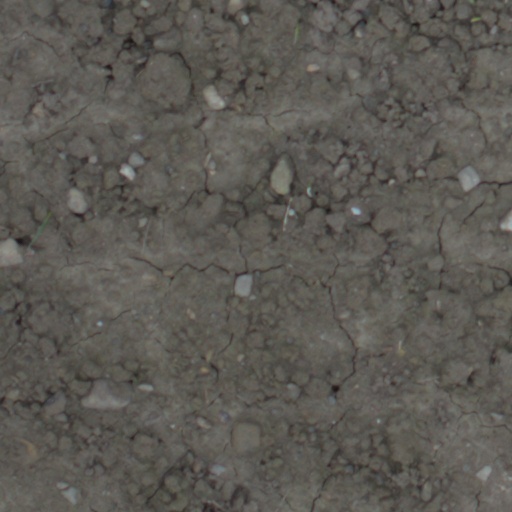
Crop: wheat